Aluminum electrolytic capacitor

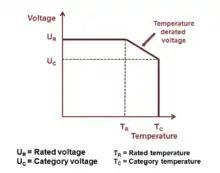
Relation between rated and category voltage and rated and category temperature

The basic unit of electrolytic capacitors capacitance is the microfarad (μF, or less correctly uF).